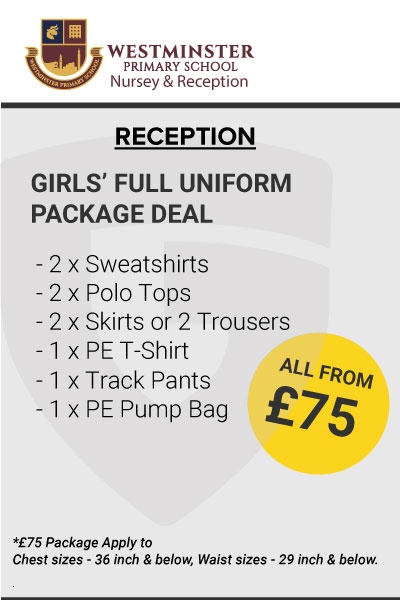
Westminster Primary Nursery & Reception Girl's Full Package Deal
Brand: Gogna
Category: Apparel & Accessories > Clothing > Uniforms & Workwear > School Uniforms